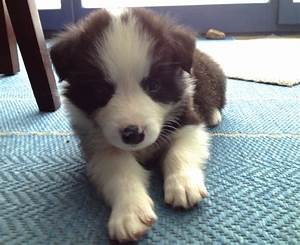
Label: dog